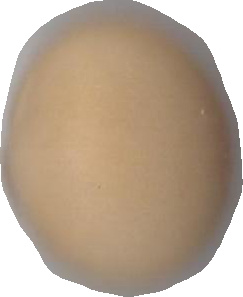
Variety: Grobogan